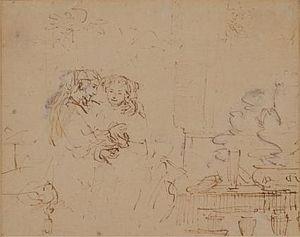
Ce qui suit est la liste des dessins de Rembrandt généralement acceptés comme étant autographes. Beaucoup sont des dessins préparatoires aux peintures ou aux gravures de Rembrandt.